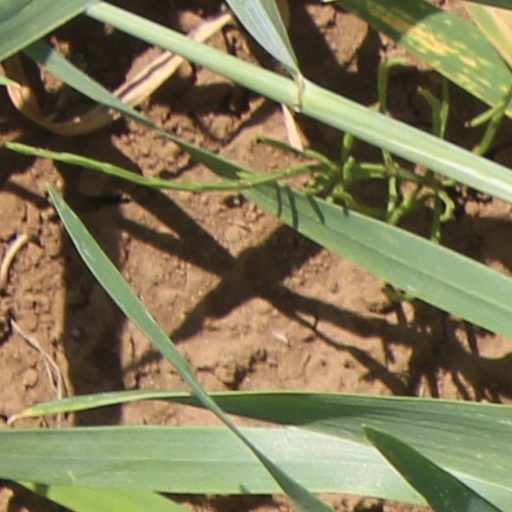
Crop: wheat